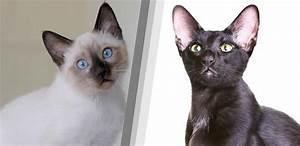
cat